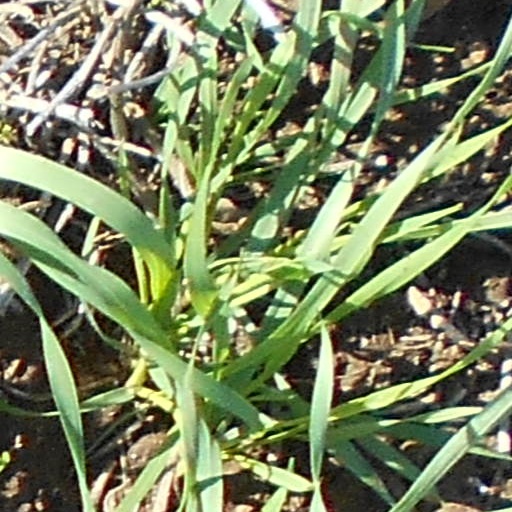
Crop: wheat